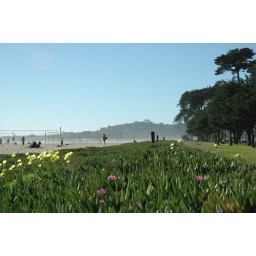
flowers on the beach in santa barbara